Red Clay State Historic Park

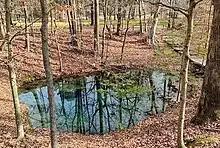
The Blue Hole Spring, which was considered sacred to the Cherokees

The Treaty of New Echota was considered by many Cherokees to be an act of treason and was rejected by the council at Red Clay on February 2, 1836. Later that month, two councils convened at Red Clay and Valley Town, North Carolina (now Murphy, North Carolina) and produced two lists totaling some 13,000 names, written in the Sequoyah writing script of the Cherokee language, of Cherokees who were opposed to the treaty. The lists were dispatched to Washington, D.C., and presented by John Ross to Congress. Nevertheless, a slightly modified version of the treaty was ratified by the U.S. Senate by a single vote on May 23, 1836, and signed into law by Andrew Jackson. The treaty provided a grace period until May 1838 for the Cherokees to voluntarily relocate themselves. To prevent a Cherokee uprising, Brigadier General John E. Wool ordered approximately 300 men to take up position near the Red Clay Council Grounds in mid-1836. The final council at Red Clay took place in August 1837, in which the Cherokees made a final unsuccessful effort to retain their lands. The Cherokee removal officially began on May 26, 1838, and the Cherokee agency at Charleston served as the military operational headquarters for the removal, with Fort Cass constructed on the site to house detainees. Many additional detention camps were located in northern Bradley County between Charleston and Cleveland, with two of the largest at Rattlesnake Springs, where tribal officials agreed to continue their system of government in their new home. The removal became known as the Trail of Tears.